Holy Name of Jesus Church (Redlands, California)

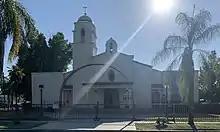
Facade of the Columbia St. location in 2020. (formally St. Mary's)

The north Redlands Parish location was founded by the Mexican-American community. Mostly by not feeling welcomed at Sacred Heart. They built their own chapel called Our Lady of Mercy Catholic Parish in the orange groves of north Redlands in January 1938. A mostly Hispanic neighborhood. The church female "Doñas" raised funds to construct a larger church. Selling "Conchas and tamales" to raise funds. The current church was built and renamed St. Mary's in 1941, then physically moved from Calhoun St. to its current location on Columbia Street in 1986. Built in Mission Revival architecture.